Williams process

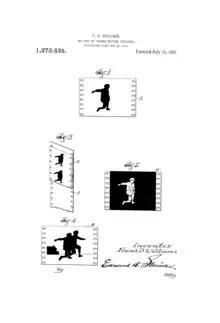
Frank D. William's patent. In it, we see the different stages of the Williams process.

The Williams process or Williams double matting process is a matte creation technique patented by the American cinematographer Frank D. Williams in 1918. Unlike prior matte techniques, it allowed for the integration of the actors' movements with previously shot backgrounds.